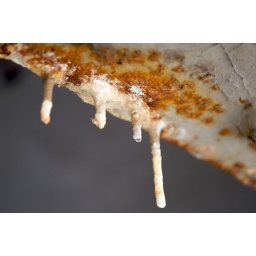
Macro of some rusticles hanging off the train bridge over 8th St SW.